Our Ukraine–People's Self-Defense Bloc

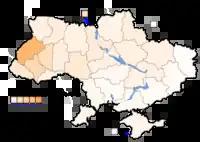
A map showing the results of Our Ukraine (percentage of total national vote) per region for the 2007 parliamentary election.

On 5 July 2007, 10 parties signed up to form the Our Ukraine–People's Self-Defense Bloc for the 2007 parliamentary election in September 2007. The Congress of Ukrainian Nationalists refused to join the Our Ukraine–People's Self-Defense Bloc in August 2007 and instead did not run in the elections.